Neighborhoods in Louisville, Kentucky

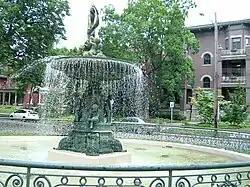
The fountain at St. James Court in Old Louisville

This is a list of official neighborhoods in Louisville, Kentucky. Like many older American cities, Louisville has well-defined neighborhoods, many with well over a century of history as a neighborhood.